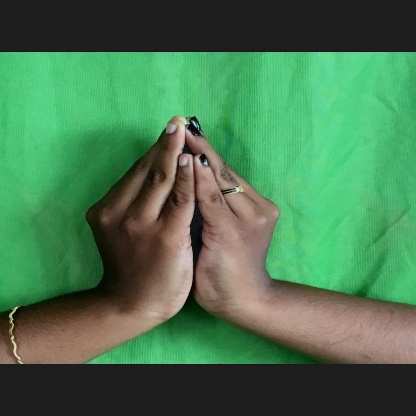
Mudra: Kapotham